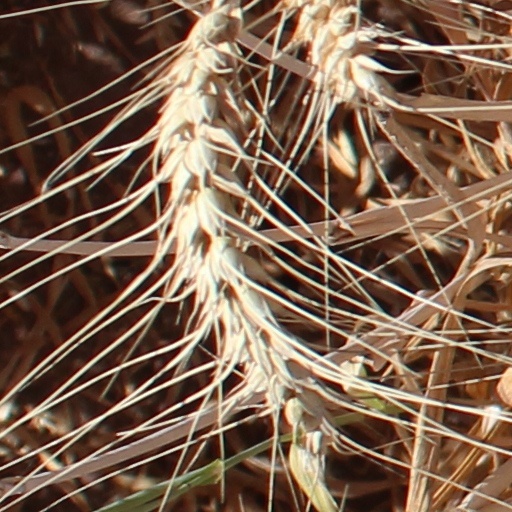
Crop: wheat